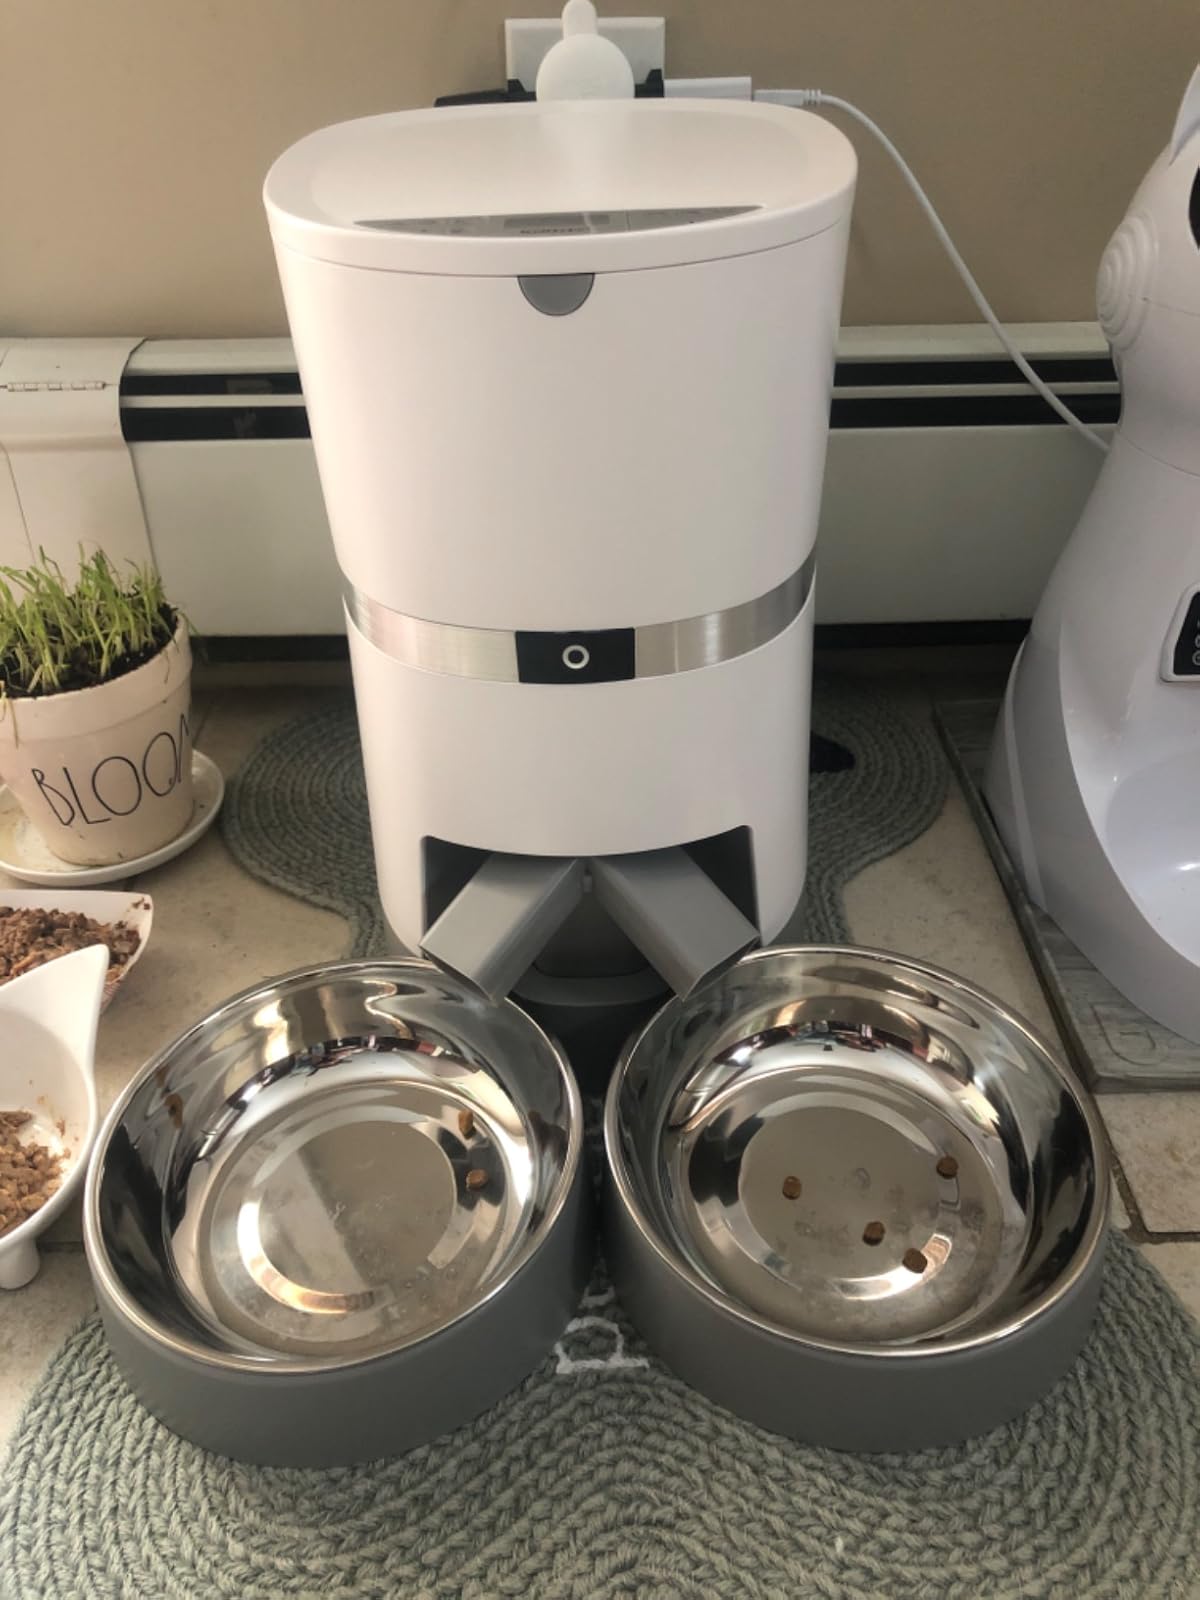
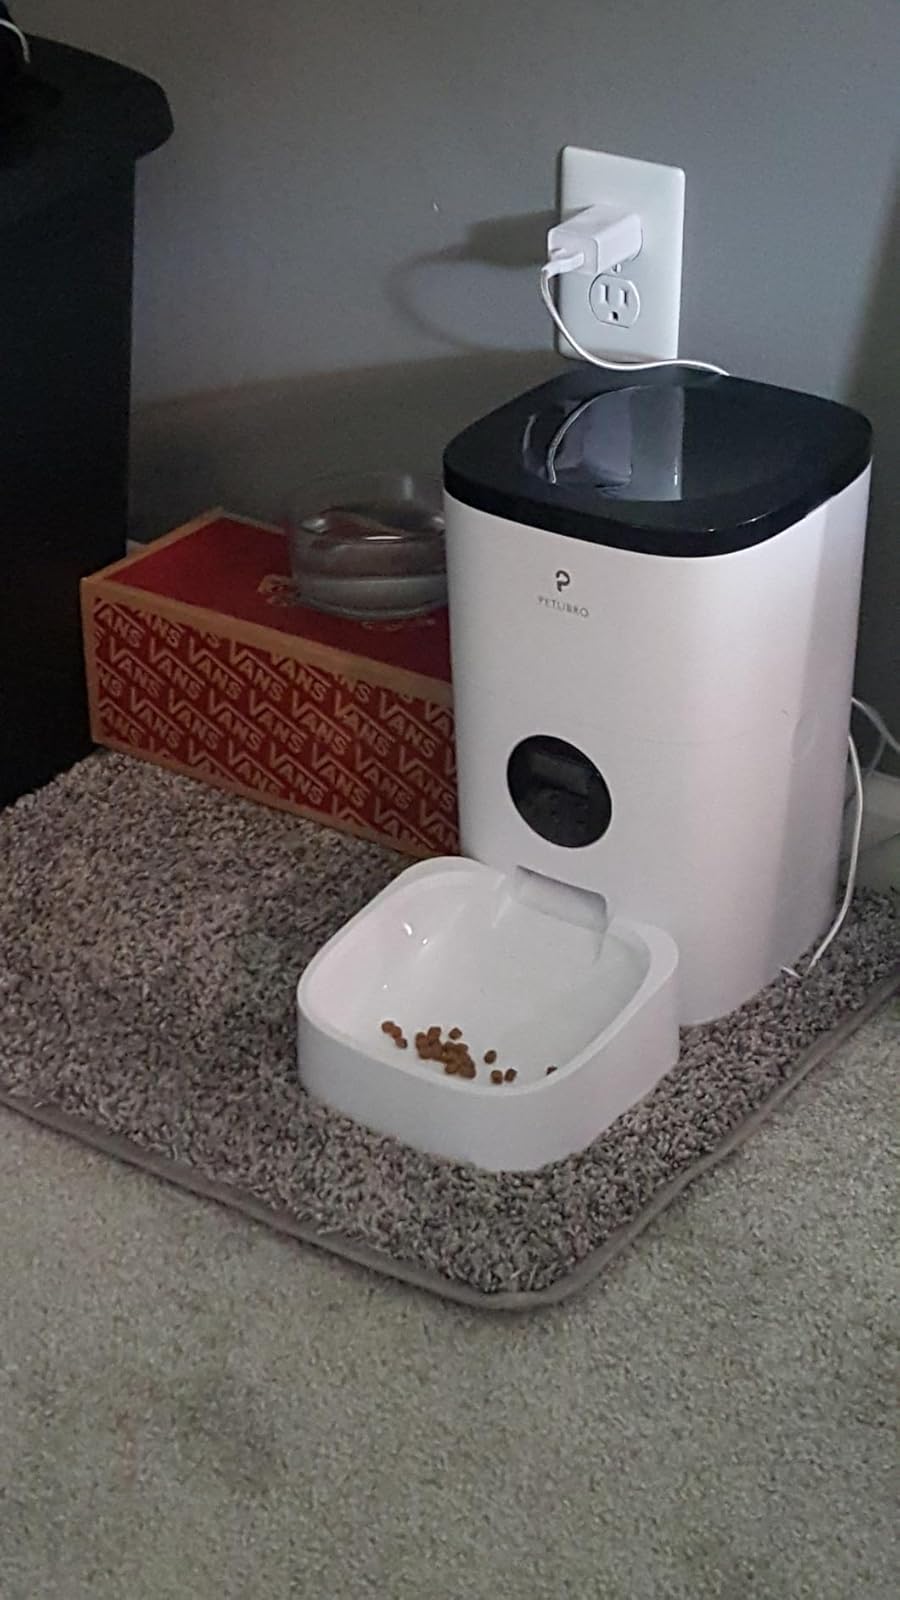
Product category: items_feeder
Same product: no